Pulque

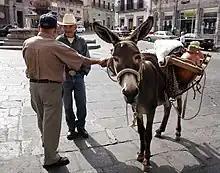
Pulque donkey and vendor in Zacatecas City (2006)

The production process is long and delicate. The maguey plant needs 12 years of maturation before the sap, or "aguamiel", can be extracted, but a good plant can produce for up to one year. This aguamiel can be drunk straight, but it is alcoholic only after a fermentation process that can start in the plant itself. This liquid is collected twice a day from the plant, yielding about five or six liters per day. Today, this liquid is collected with a steel scoop, but in the past, an elongated gourd was used as a tube to suck the juice out. Between gatherings, the plant's leaves are bent over the center where the juice collects to keep out bugs and dirt. This center is regularly scraped out to keep the plant's production of sap active. Most maguey plants produce this "aguamiel" for about four to six months before they finally die. Some plants can yield up to 600 L of pulque.